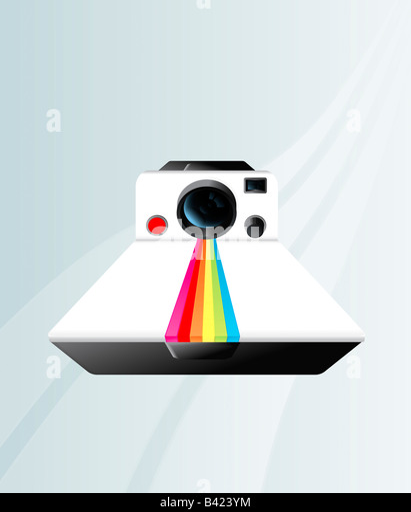
vector illustration of a vintage instant photo camera on a wavy background